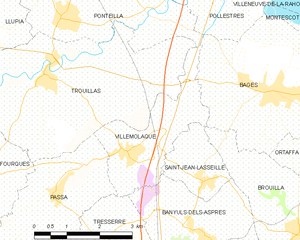
Carte des communes françaises